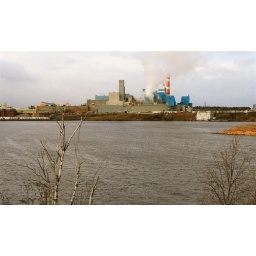
Industrial paper mill plant in Ontario. Photo by James Wywrot.